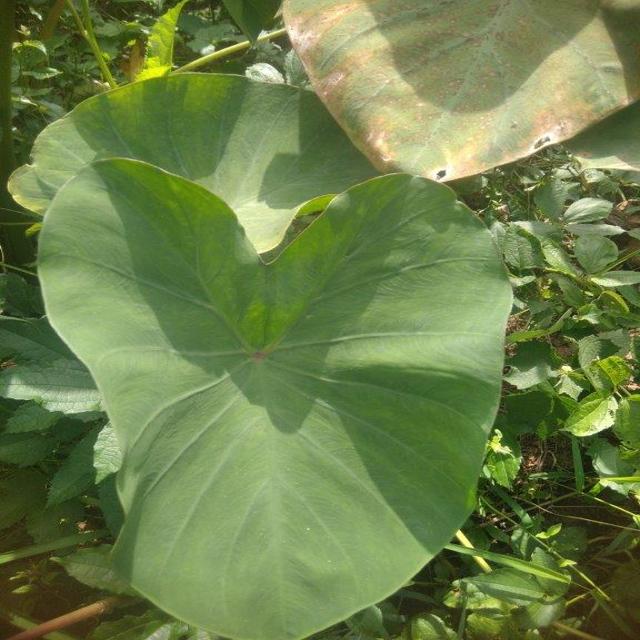
Label: Healthy